Caster Semenya

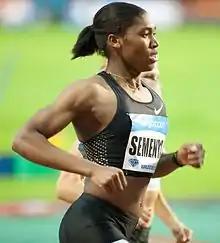
Semenya on the 2010 Diamond League circuit

In March 2010, Semenya was denied the opportunity to compete in the local Yellow Pages Series V Track and Field event in Stellenbosch, South Africa, because the IAAF had yet to release its findings from her sex test.